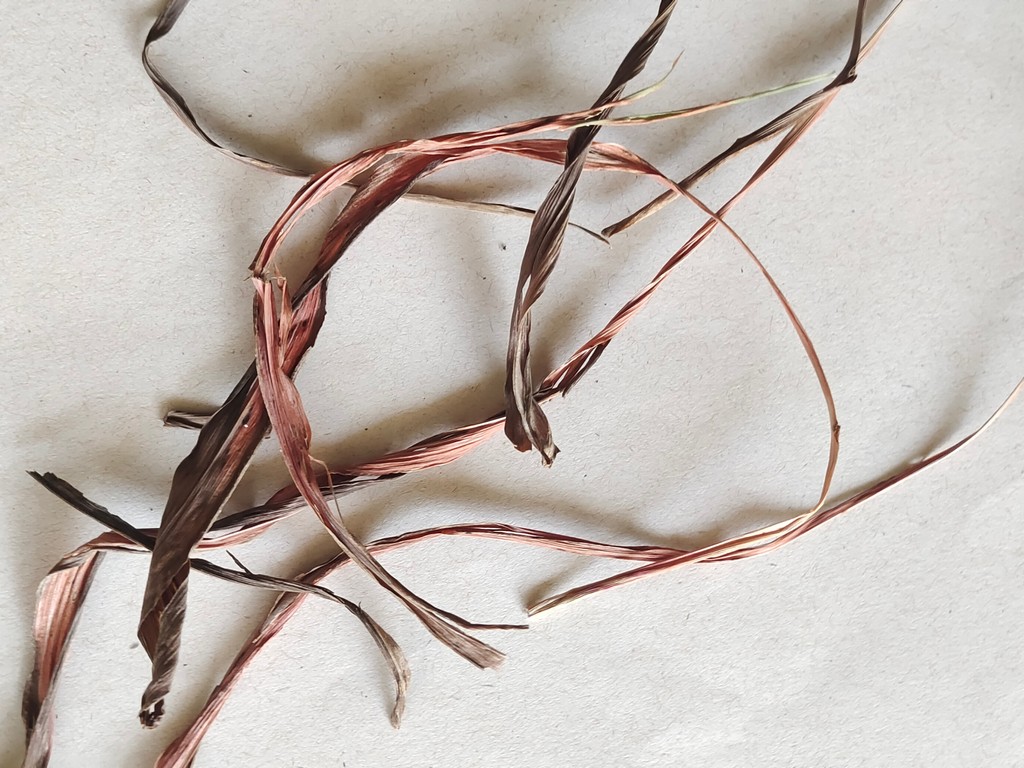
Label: Dried